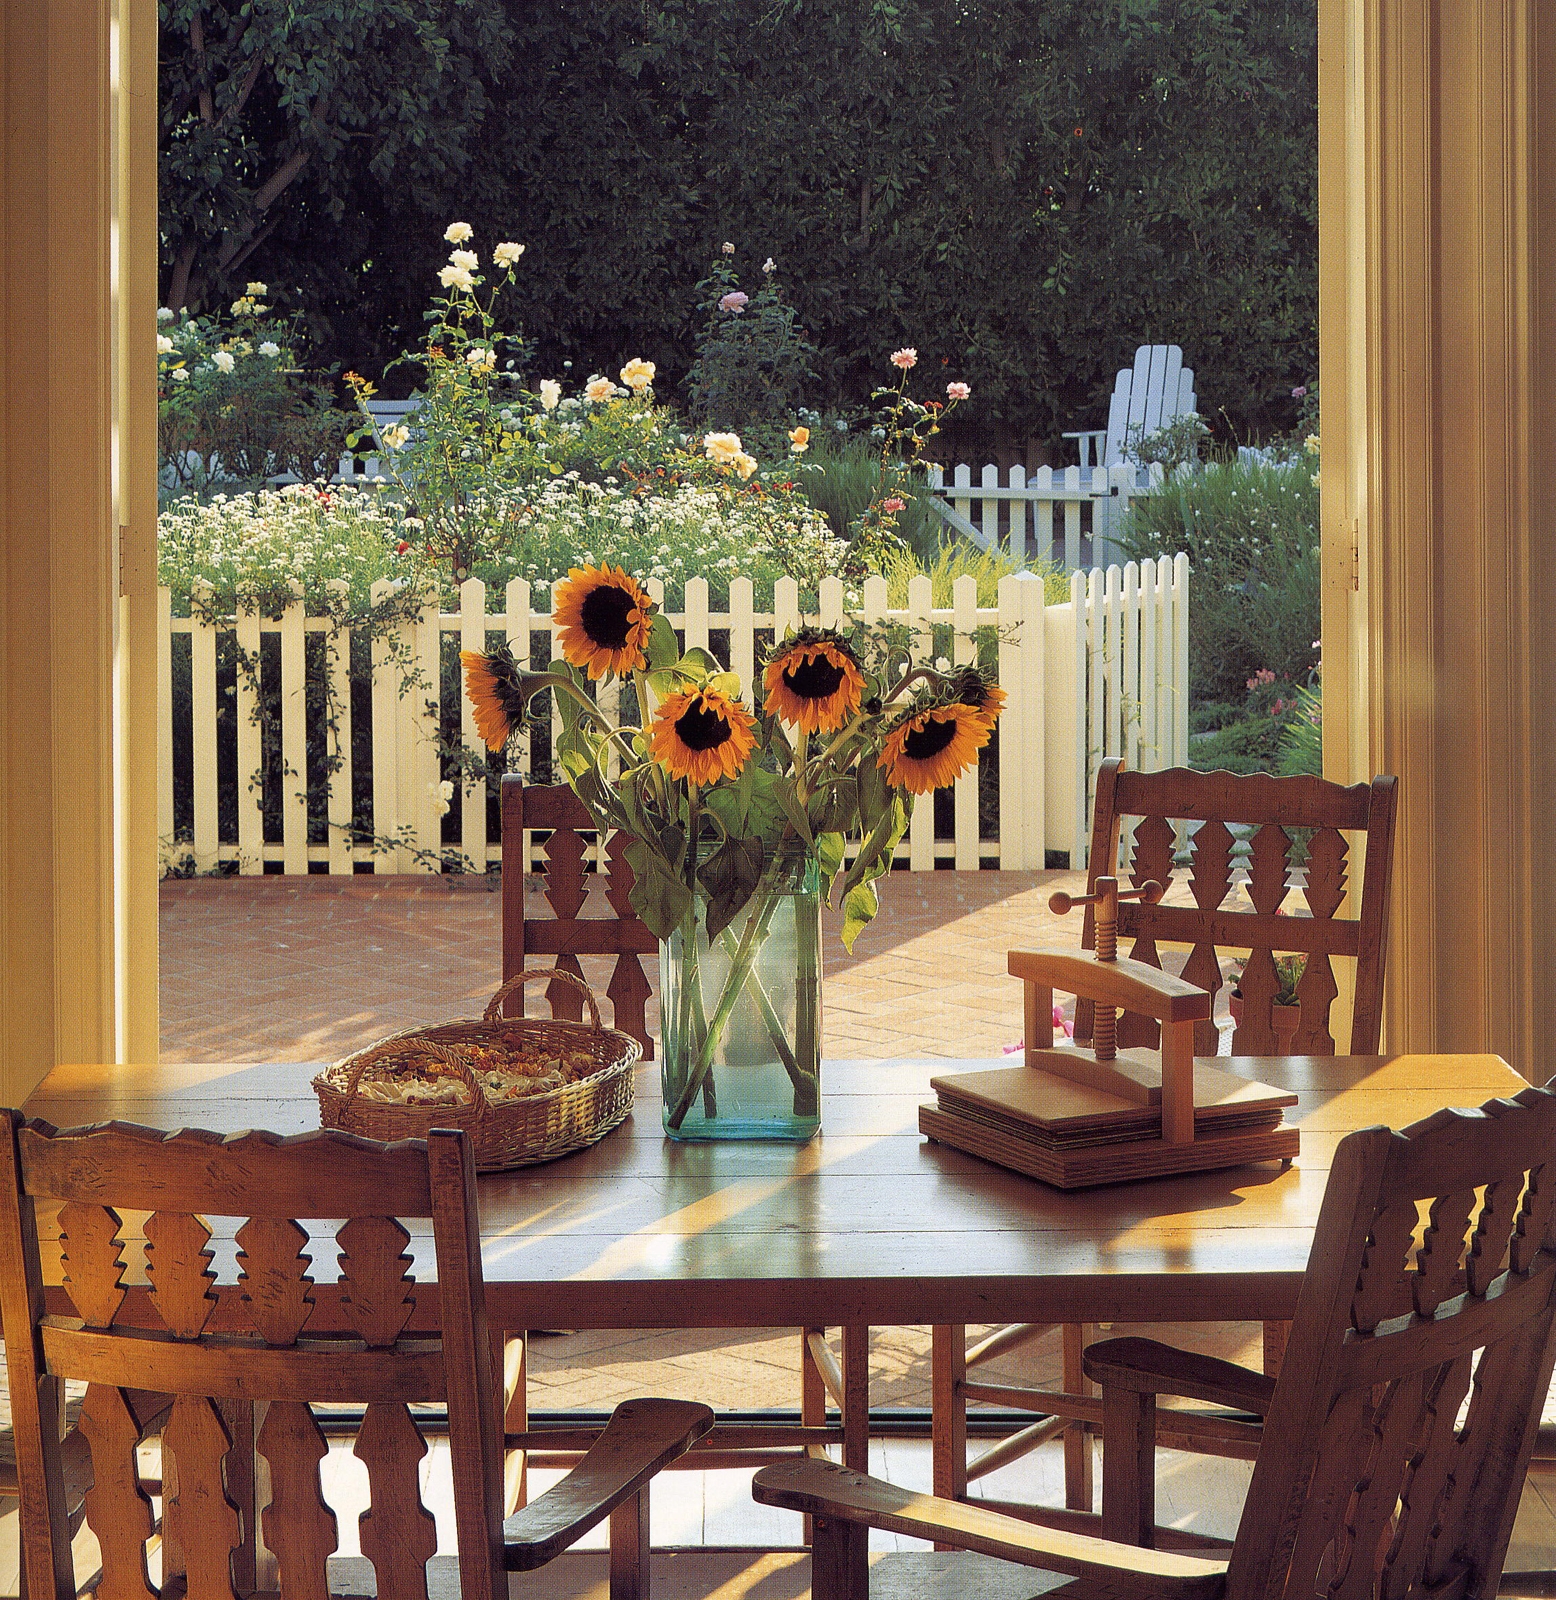
Room type: dining_room